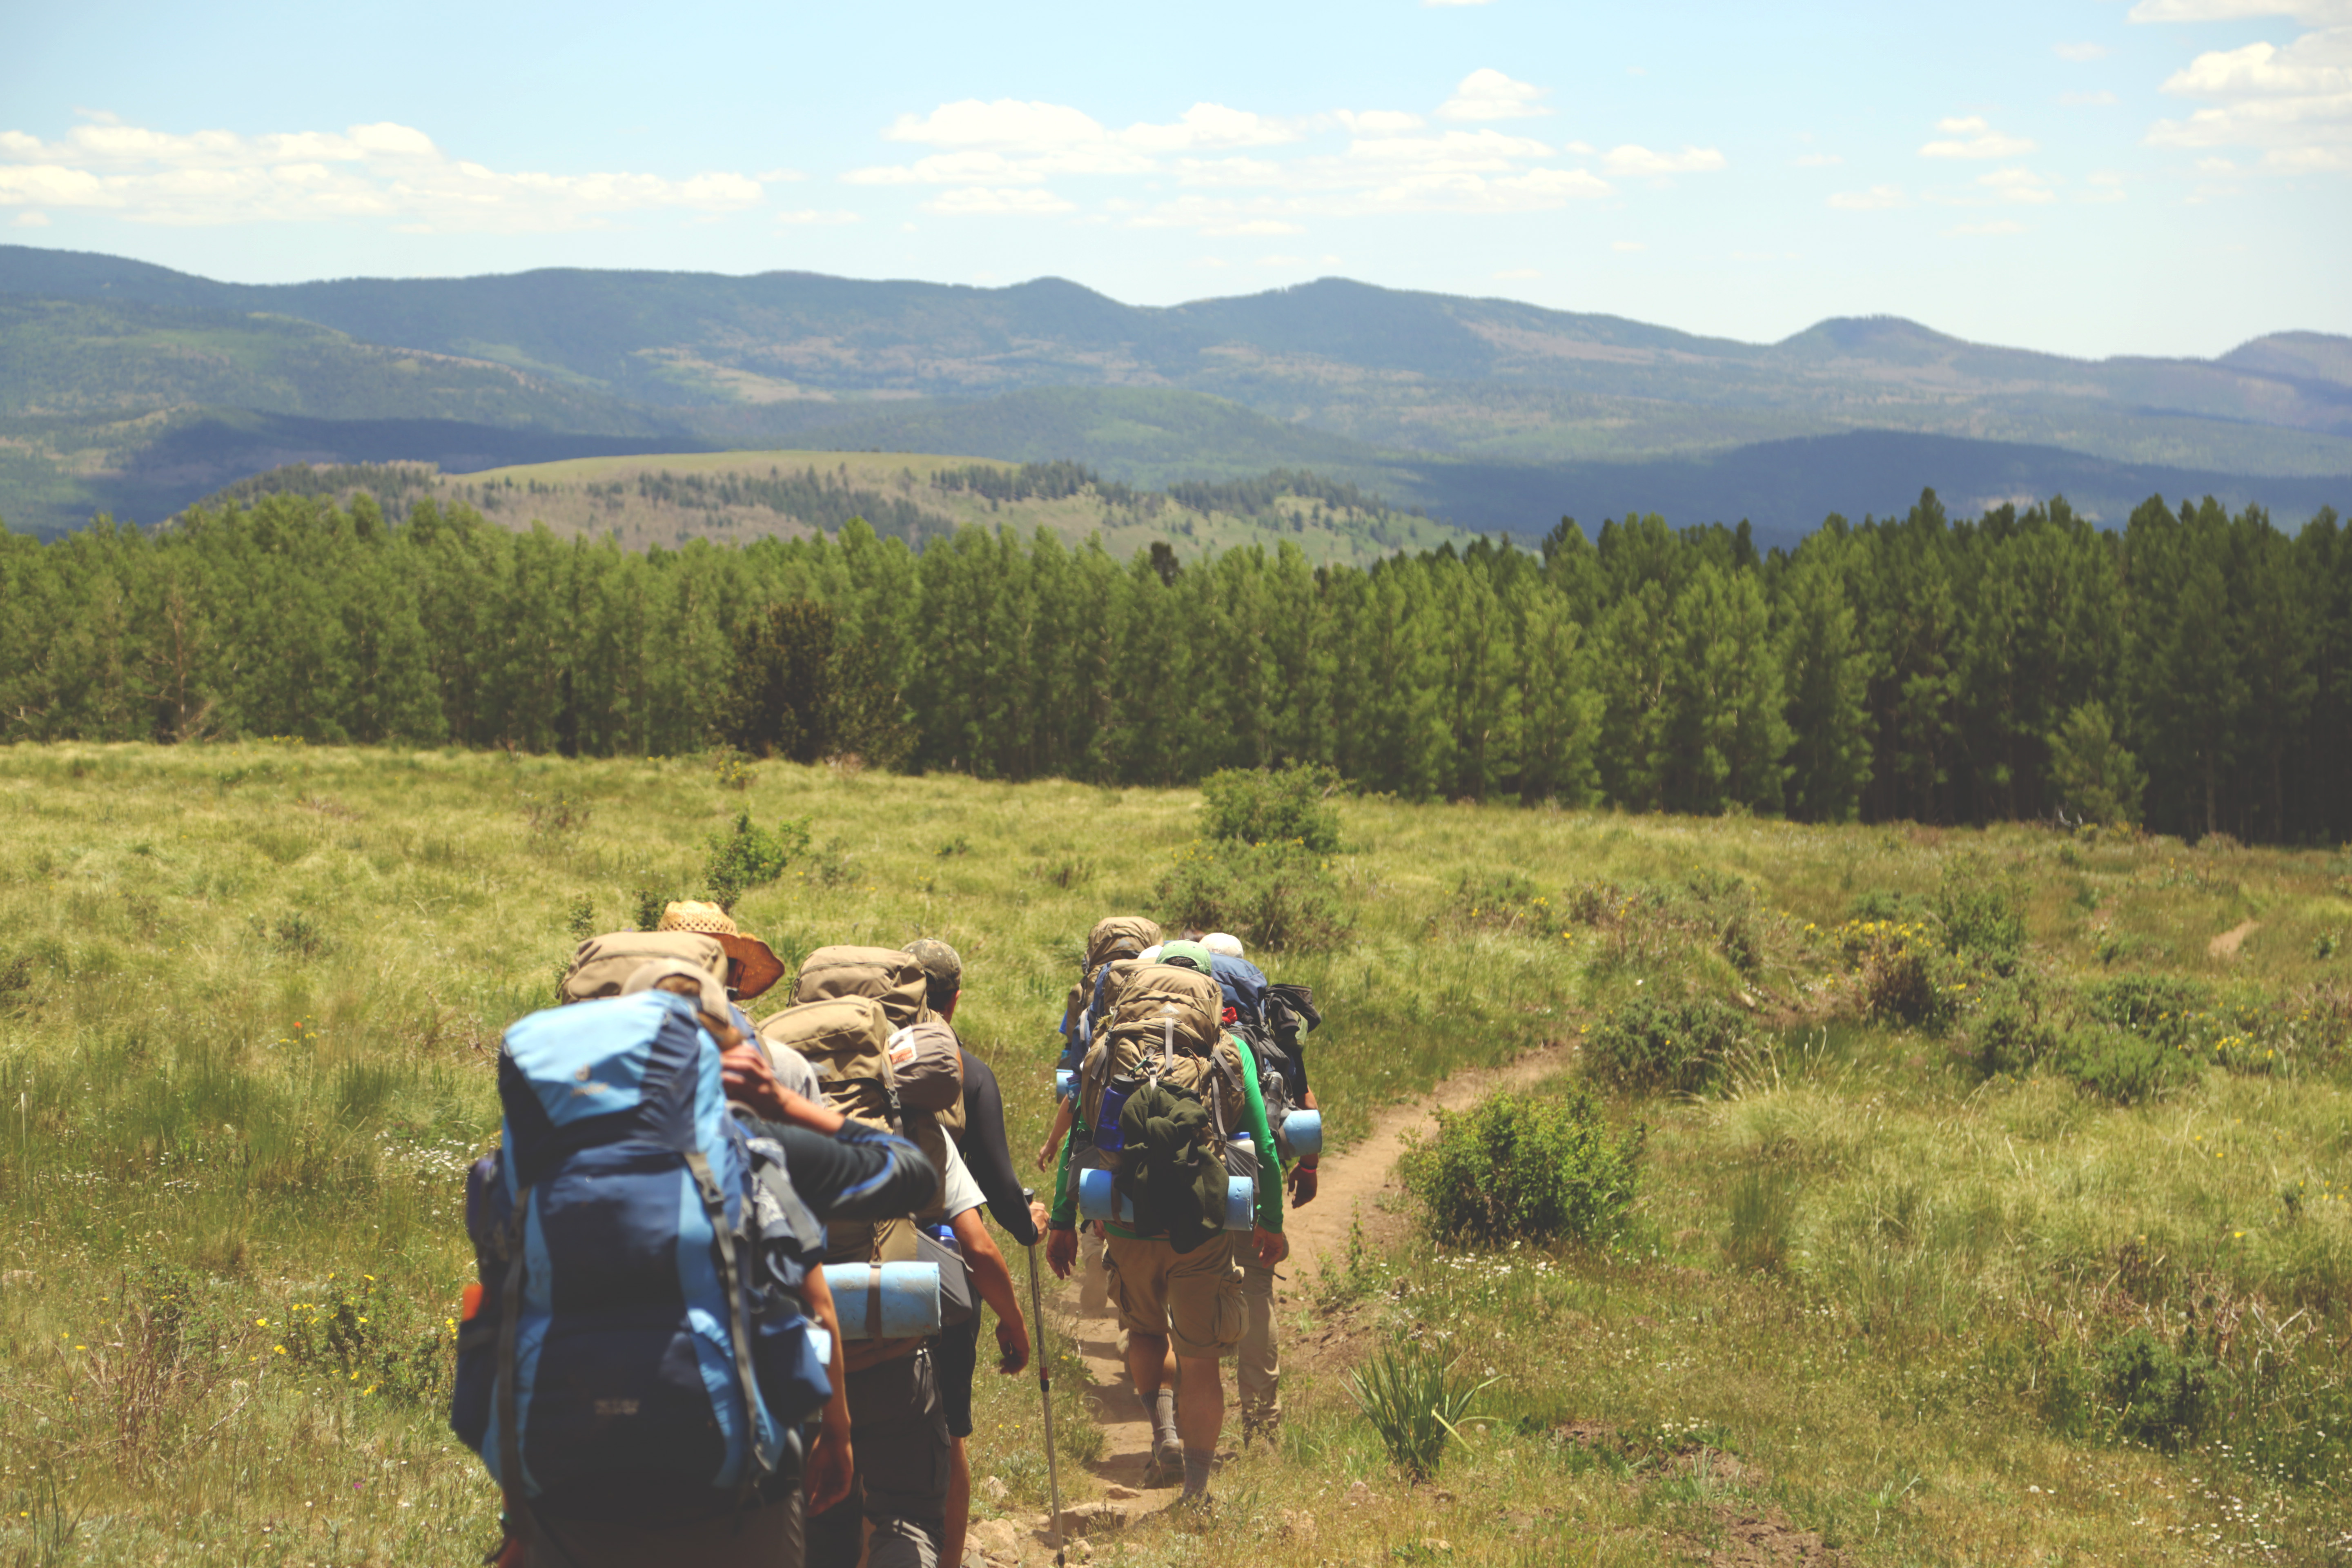
nature, forest, path, grass, wilderness, walking, mountain, people, hiking, trail, meadow, prairie, adventure, pasture, ranch, agriculture, ridge, trees, trekking, hikers, mountains, grassland, backpacking, plateau, ecosystem, steppe, rural area, trail riding, royalty free images